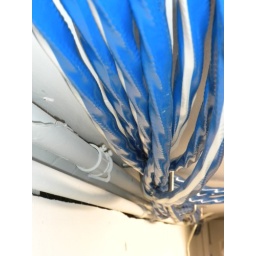
The long run from the box in the garage into the house. Each cable houses 2 cat6 and two rg6 cables.